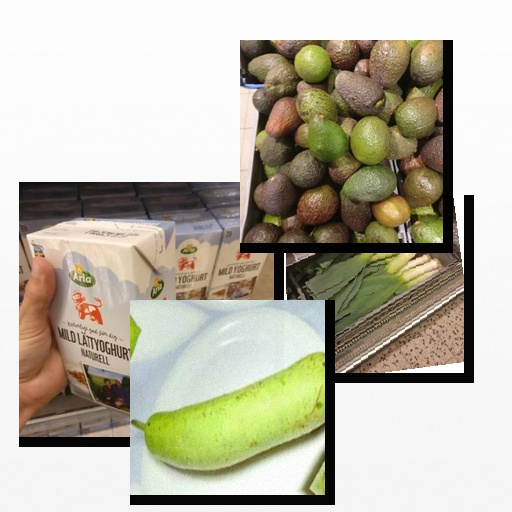
Food items: bottle_gourd, avocado, leek, natural_low_fat_yogurt